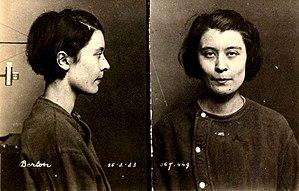
Germaine Berton (Germaine, Jeanne, Yvonne), née le 7 juin 1902 à Puteaux (Seine) et morte suicidée le 5 juillet 1942 (à 40 ans) à Paris, est une ouvrière métallurgiste, militante syndicaliste et anarchiste française.
Germaine Berton, née le 7 juin 1902 à Puteaux et morte par suicide le 5 juillet 1942 à Paris, est une ouvrière métallurgiste, militante syndicaliste et anarchiste française.
Parution du premier numéro de la revue Merz créée par Kurt Schwitters.